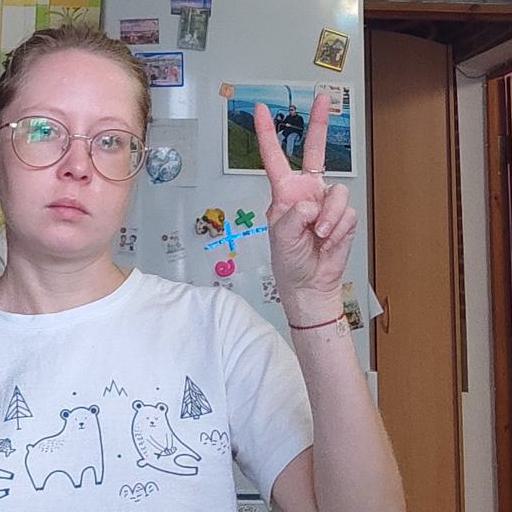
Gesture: peace